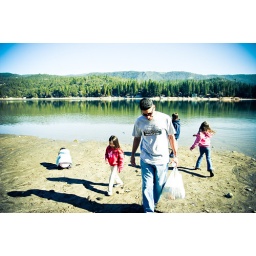
uncle adrian and the girls near the lake